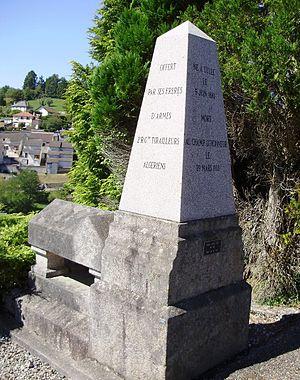
Il s'agit du tombeau du sergent fourrier Charles Lovy qui se trouve à Tulle (Corrèze), au cimetière du Puy-Saint-Clair.
Charles Joseph Lovy est un enfant de troupe né le 5 juin 1880 à Tulle. Sergent au 2ᵉ régiment de tirailleurs algériens, il est mort au combat de Ksar el Azoudj, près de Béchar le 29 mars 1903.